John Garang

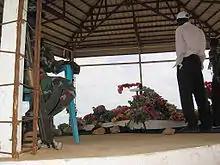
Grave of John Garang in Juba, South Sudan - guarded by SPLA-soldiers

His body was flown to New Cush, a southern Sudanese settlement near the scene of the crash, where former rebel fighters and civilian supporters gathered to pay their respects to Garang. Garang's funeral took place on August 3 in Juba. His widow, Rebecca Nyandeng De Mabior, promised to continue his work stating: "In our culture we say "if you kill the lion, you see what the lioness will do"."